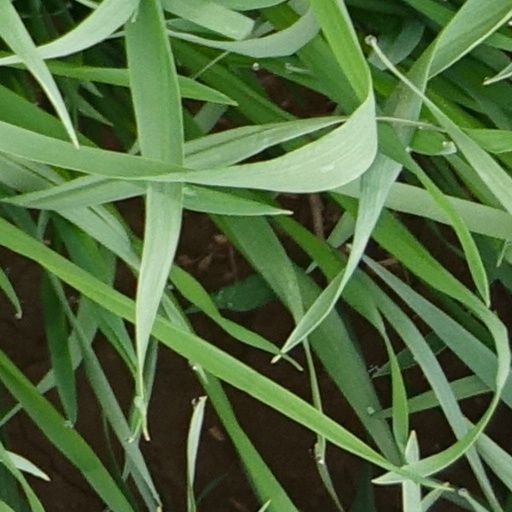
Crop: wheat